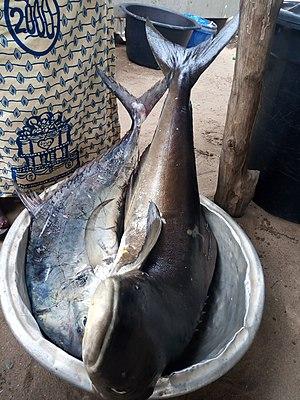
Poisson de mer au port de pêche à Cotonou au Bénin
le Port de pêche artisanale de Cotonou est un port de pêche béninois qui est un espace aménagé en 1972 à Cotonou pour faciliter le débarquement des pirogues. D’une superficie de 14.800 m2, elle est une infrastructure d’unité publique sous la tutelle du ministère en charge de l’agriculture et de la pèche.